Arthur Allen (general)

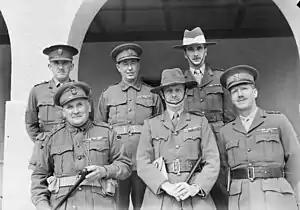
Major General Iven Mackay and his senior officers. Brigadier Allen is in the front row, at left.

Allen became an accountant after the war and in December 1921 married Agnes Blair. Allen returned to accounting, but remained active in the Militia, initially in command of the 41st Battalion AMF. In 1933 he became a full colonel, in charge of the 14th Brigade. Five years later, in 1938, he became a brigadier.